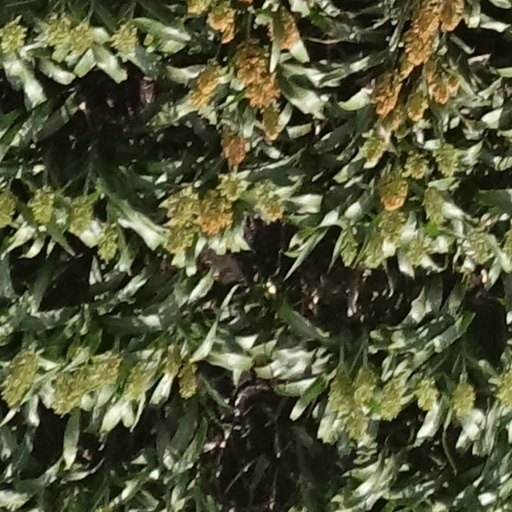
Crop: sorghum